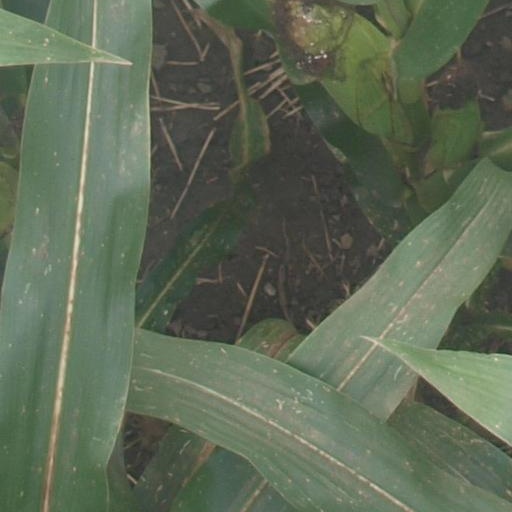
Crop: maize; corn